Tragedy of a Ridiculous Man

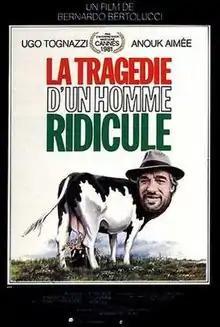

Tragedy of a Ridiculous Man is a 1981 Italian film directed by Bernardo Bertolucci. It stars Anouk Aimée and Ugo Tognazzi, who was awarded the Best Male Actor Award at the 1981 Cannes Film Festival for his performance. In his review, Vincent Canby describes the film as, "Bernardo Bertolucci's very good, cerebrally tantalizing new film, "Tragedy of a Ridiculous Man," the story of what may or may not be a terrorist kidnapping of the sort that has been making Italian headlines with increasing frequency in recent years."